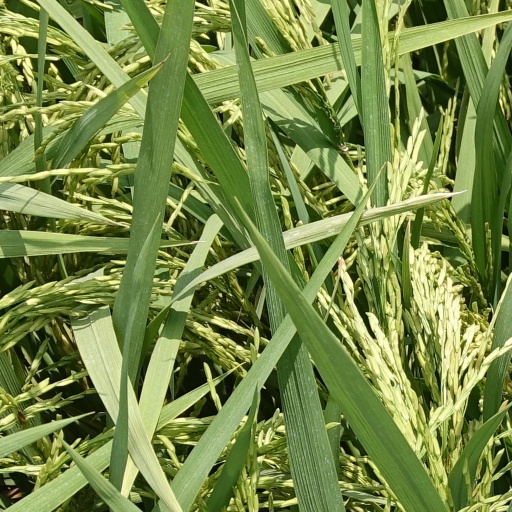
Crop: rice